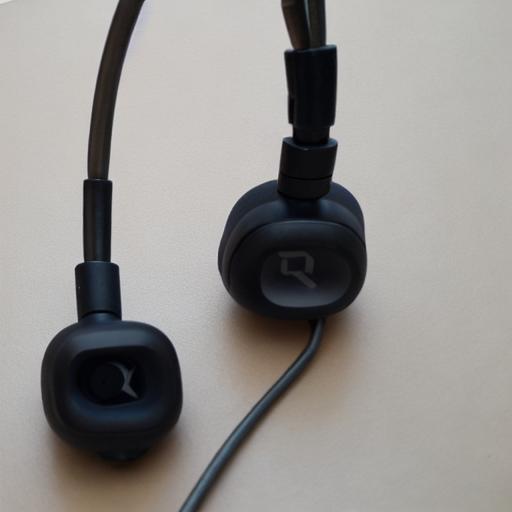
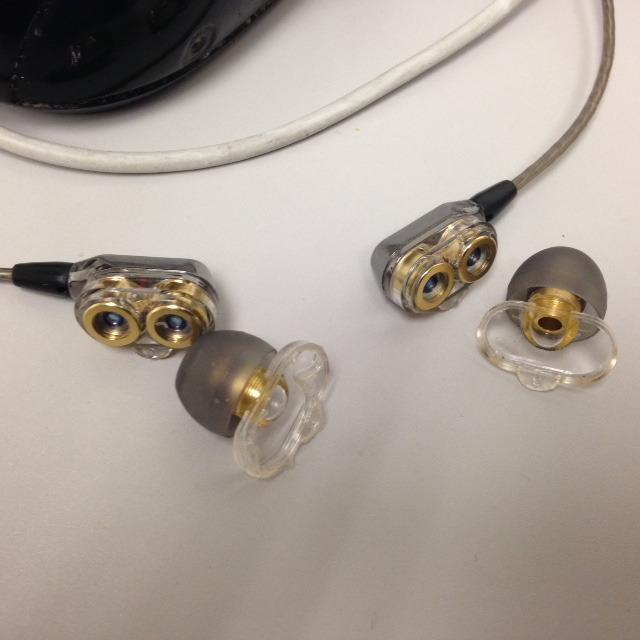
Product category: headphones
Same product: no